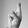
ASL letter: R